Nathan Wood House

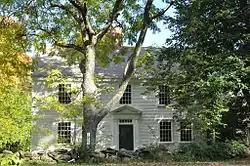

The Nathan Wood House is a historic house located in Westminster, Massachusetts. Built in 1756 by one of the town's early settlers, it is one of its oldest surviving buildings, and good example of colonial Georgian residential architecture. It was listed on the National Register of Historic Places on September 16, 1987.